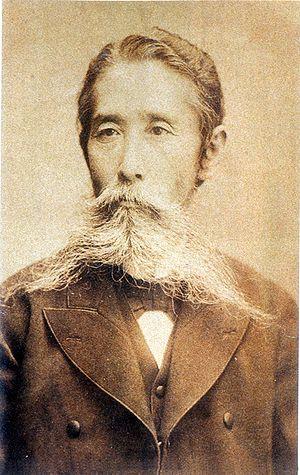
Itagaki Taisuke, est un homme politique japonais à la tête du Mouvement pour la liberté et les droits du peuple, qui finit par devenir le premier parti politique japonais.